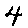
Label: 4